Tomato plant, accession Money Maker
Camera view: bottom (45 deg); turntable rotation: 270 degrees
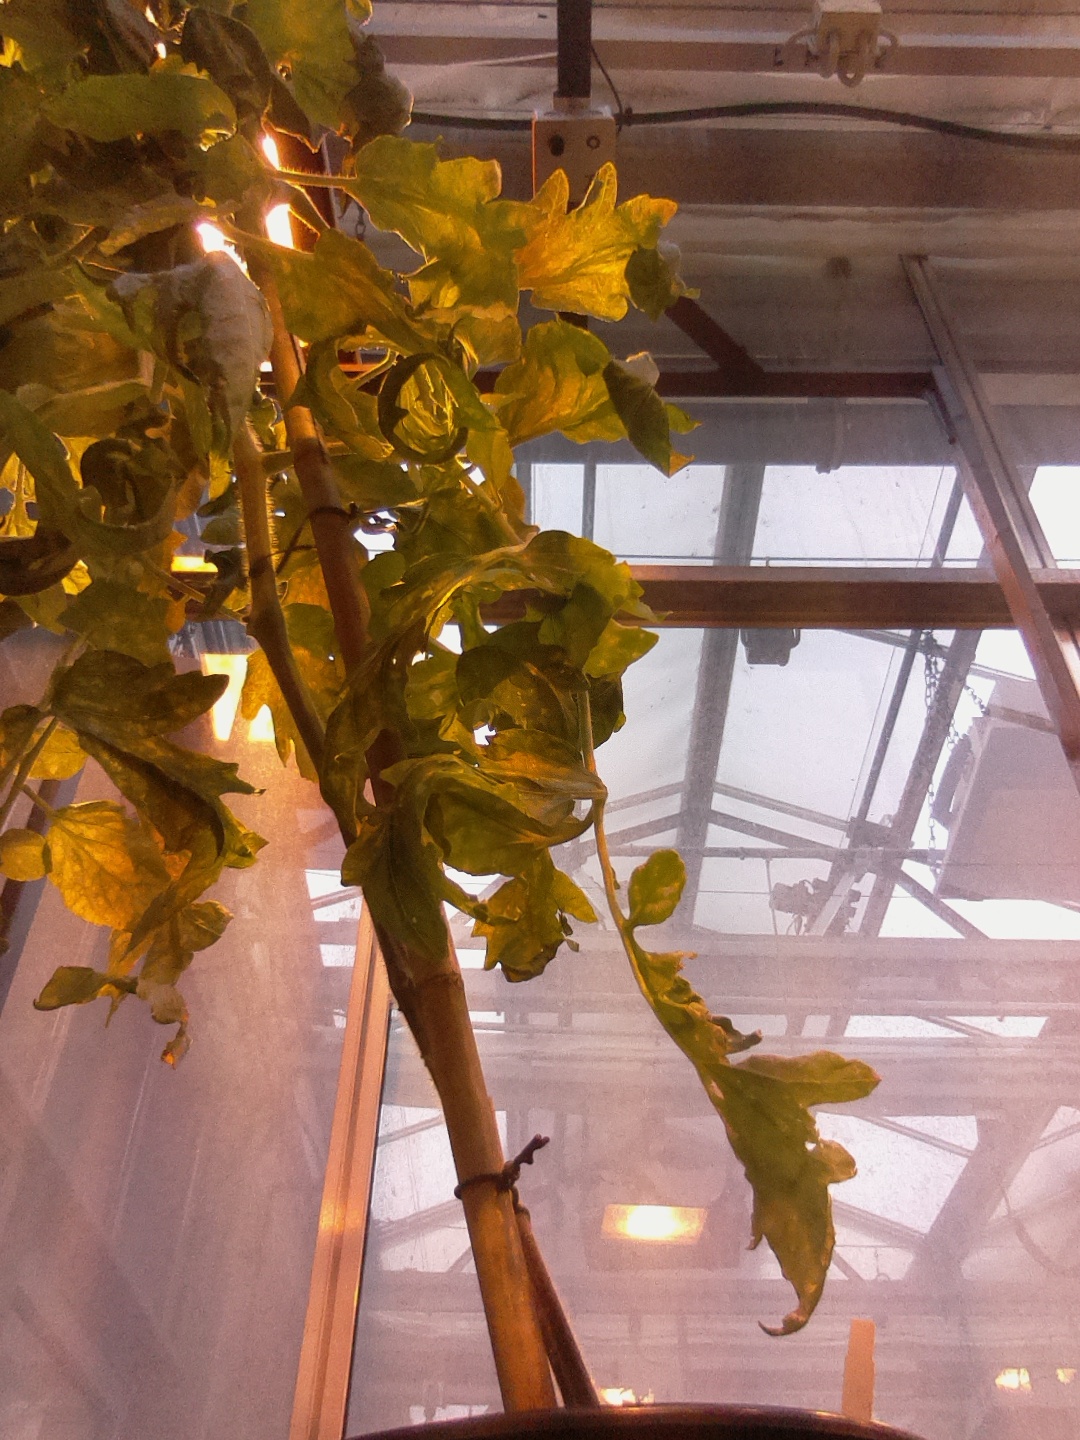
BBCH growth stage 72: 20%-30% of final fruit size